Udukku

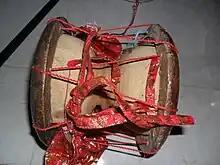
An Udukku

The Malayalam name udukku or the Tamil Name Udukkai is originated from the Sanskrit word हुडुक्कः (Hudukkaḥ). In Sanskrit, a hudukkaḥ is described as a double drum which makes "huḍuk" sound. हुडुक् इति शब्देन कायति शब्दायते इति (huḍhk iti śabdēna kāyati śabdāyatē īti).